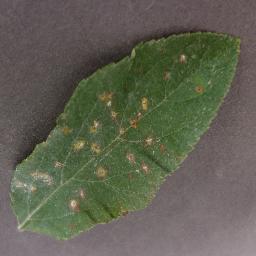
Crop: apple
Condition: cedar_rust